Tokyo Family

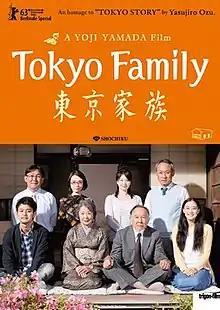

is a 2013 Japanese drama film directed by Yōji Yamada. It is a remake of the Japanese film "Tokyo Story".